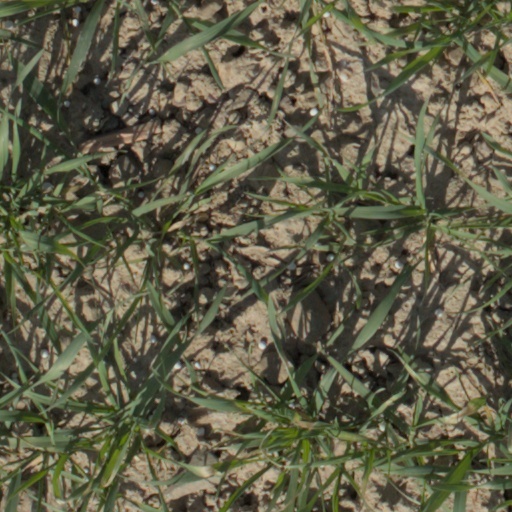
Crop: wheat